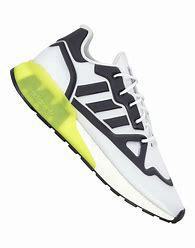
Brand: Adidas
Model: ZX 2K Boost